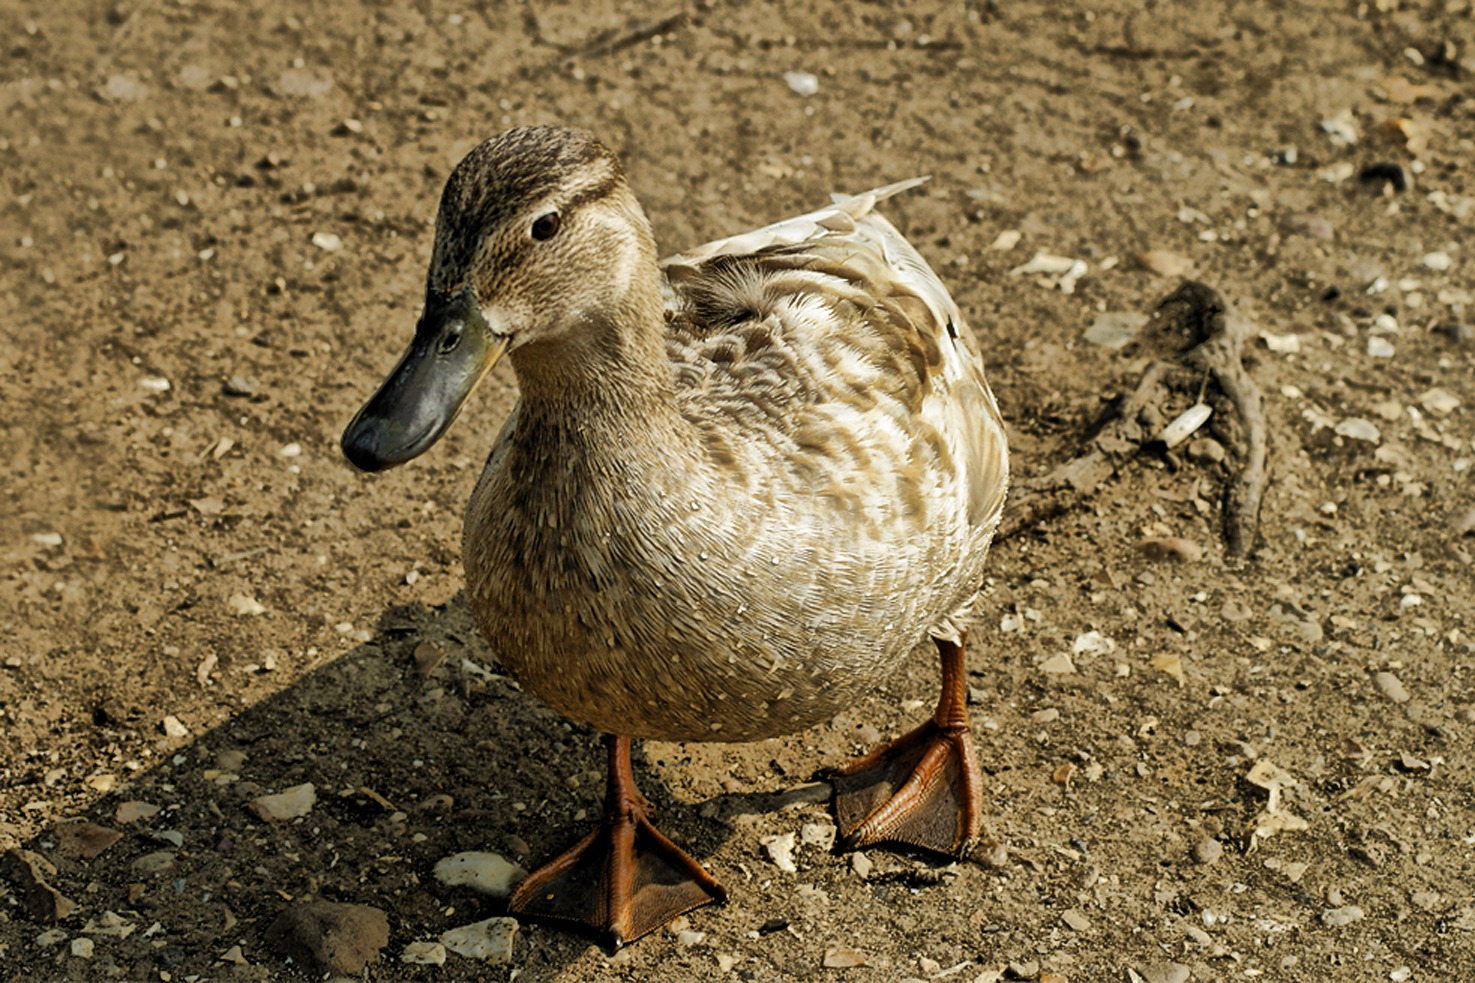
nature, outdoor, wilderness, bird, animal, fly, wildlife, wild, beak, mammal, freedom, feather, avian, fauna, majestic, duck, wings, goose, vertebrate, creature, ducks, waterfowl, water bird, mallard, ducks geese and swans